Gabbro

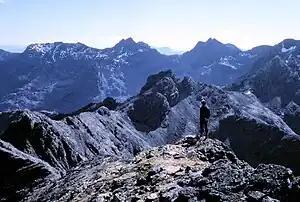
A gabbro landscape – the main ridge of the Cuillin, Isle of Skye, Scotland

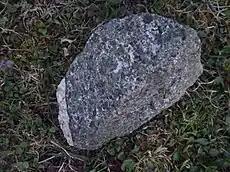
Cizlakite sample

Gabbros are also sometimes classified as alkali or tholleiitic gabbros, by analogy with alkali or tholeiitic basalts, of which they are considered the intrusive equivalents. Alkali gabbro usually contains olivine, nepheline, or analcime, up to 10% of the mineral content, while tholeiitic gabbro contains both clinopyroxene and orthopyroxene, making it a gabbronorite.